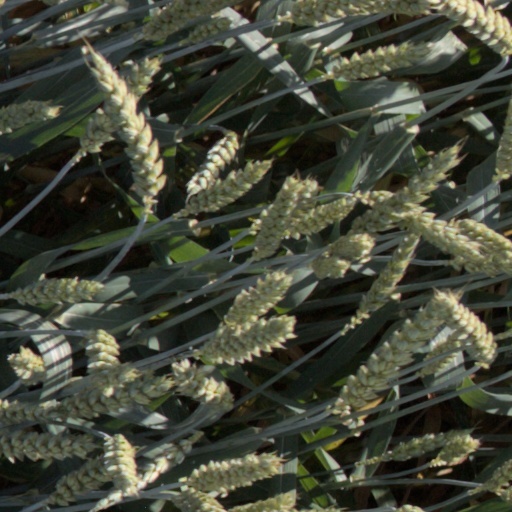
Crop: wheat